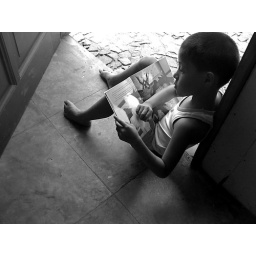
iPhone 3G processed to black and white in Photoshop Mobile.